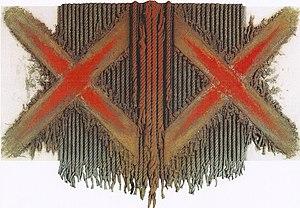
Jiménez-Balaguer 2000 ans de quoi